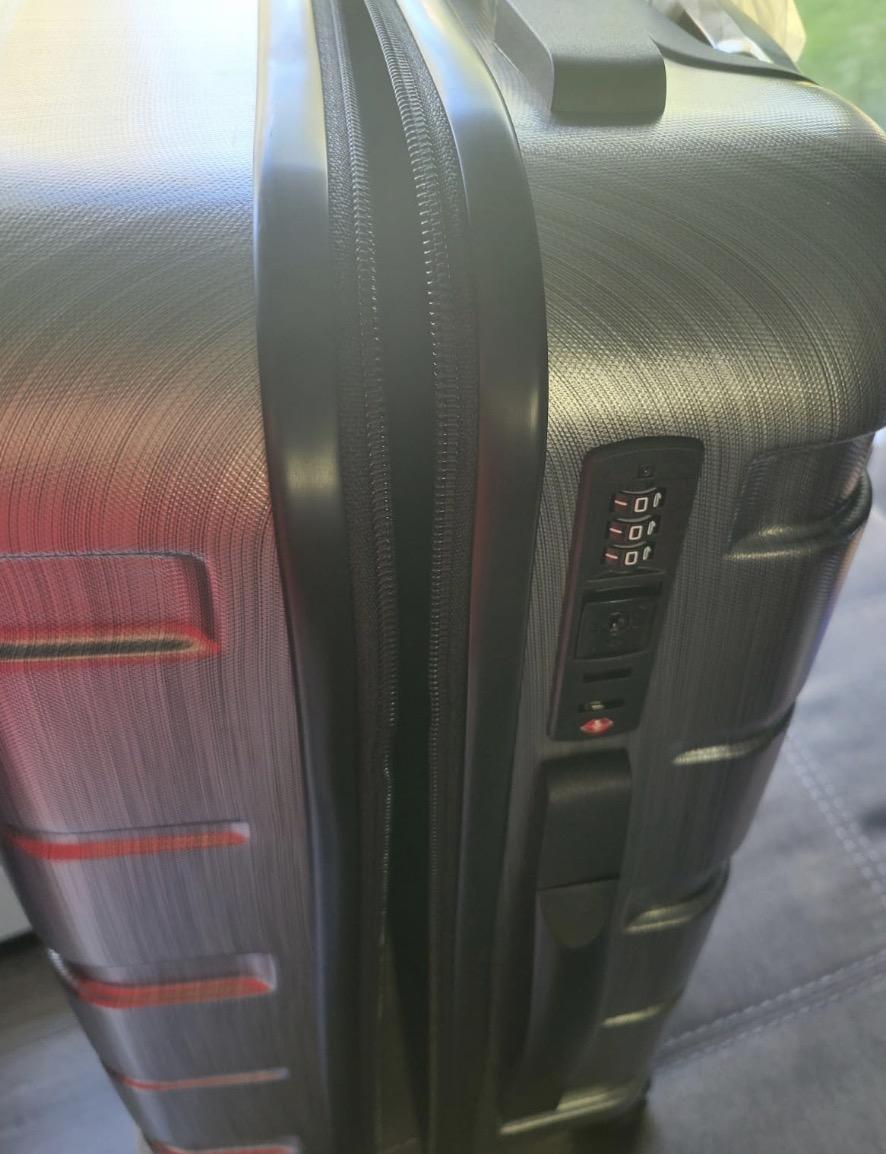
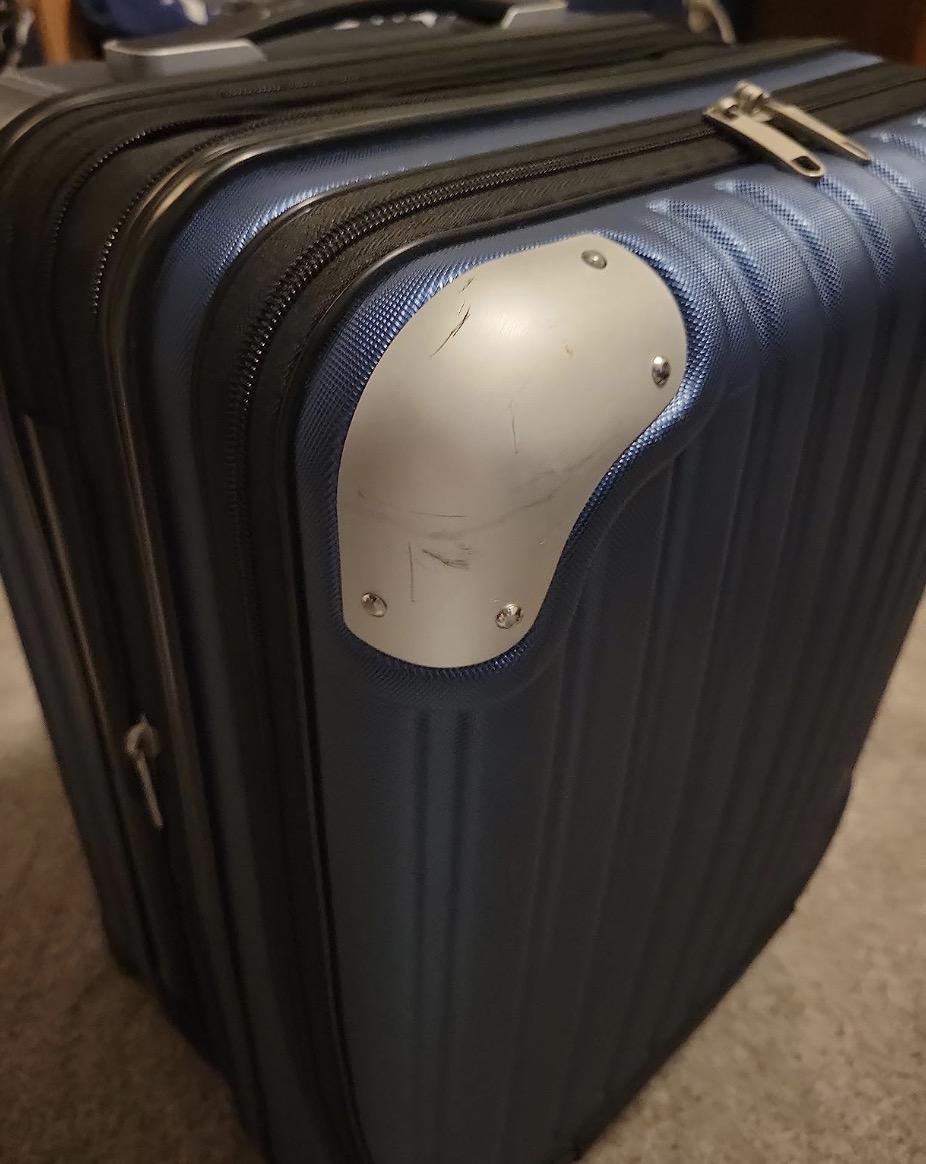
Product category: items_tea
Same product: no